Sandy MacIver

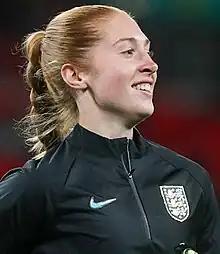
MacIver with England in 2022

On 2 January 2020, MacIver rejoined Everton after graduating from Clemson. She made her professional debut on 19 January 2020 in a 3–1 league win over Reading. On 1 November 2020, MacIver won the player of the match award in the 2020 Women's FA Cup Final, despite Everton losing 3–1 after extra time to her former club Manchester City.